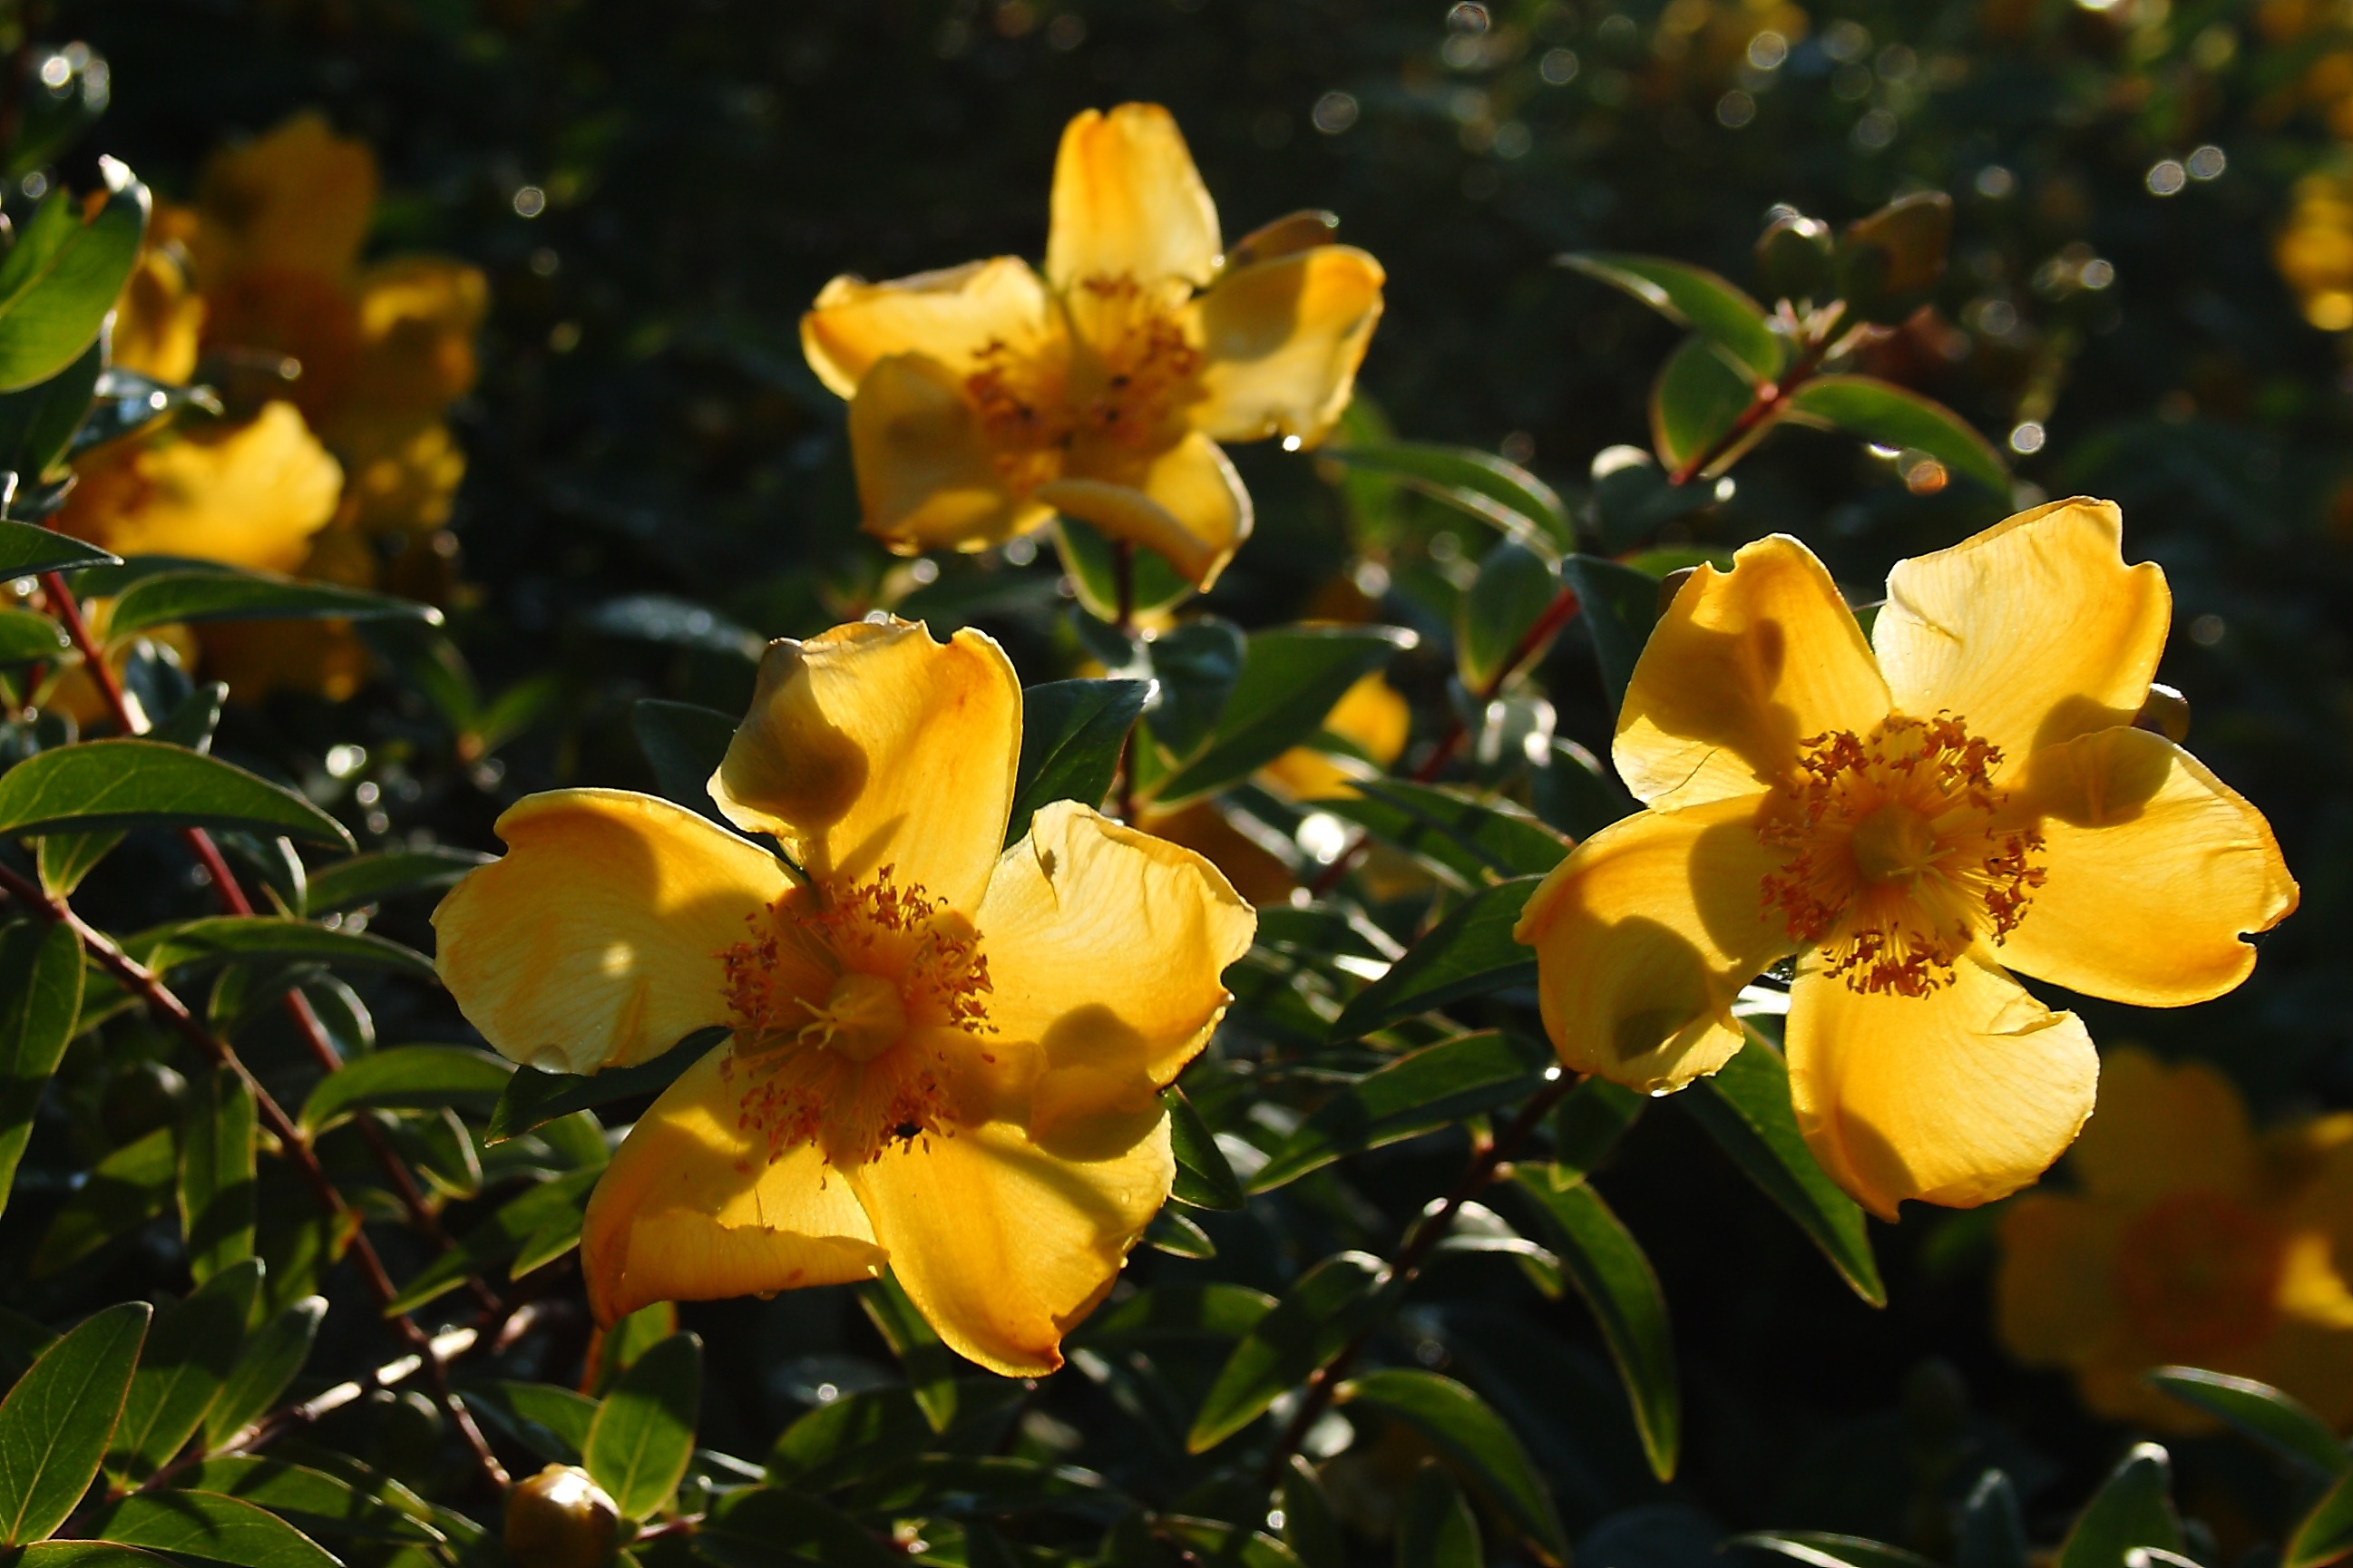
blossom, plant, flower, summer, produce, natural, botany, yellow, flora, shrub, hypericum, macro photography, flowering plant, rose family, hypericaceae, land plant